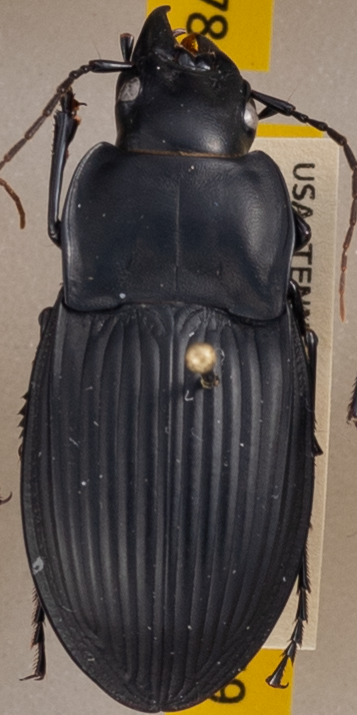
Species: Dicaelus dilatatus
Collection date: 2019-08-07
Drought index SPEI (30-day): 1.362
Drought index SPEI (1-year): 2.09
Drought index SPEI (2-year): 2.09